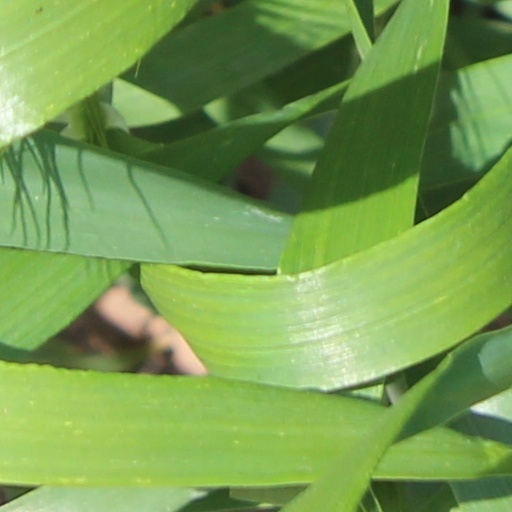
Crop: wheat